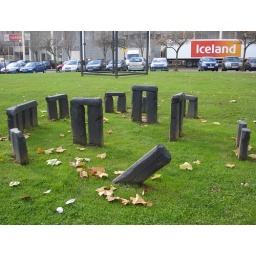
A wooden mini-henge plonked into the grass in the Theatre District (and nowhere near Reyjkavik)